Watch House Village

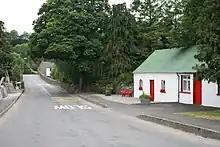
Watch House Village, bridge over the Derry River ahead

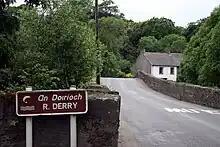
Carlow/Wexford border

Watch House Village is a small village in County Wexford, Ireland, on the River Derry. It is a twin village of the much larger Clonegal in County Carlow on the other side of the river, which forms the county boundary.